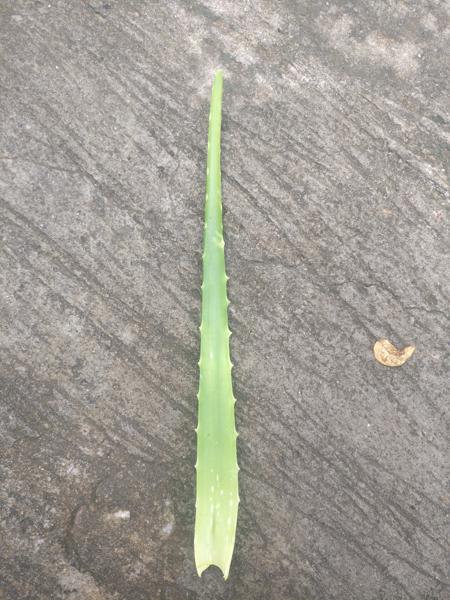
Plant: Aloevera